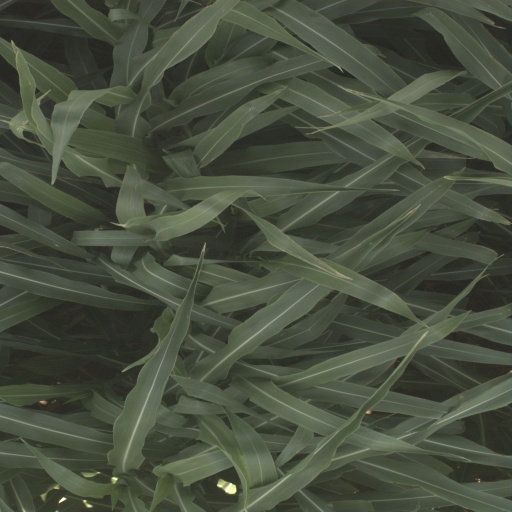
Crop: sorghum